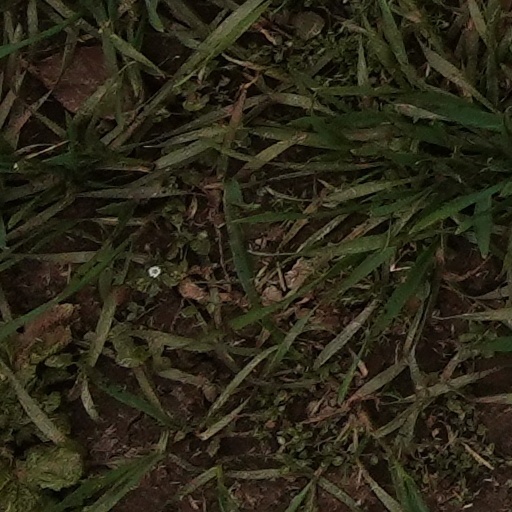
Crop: wheat